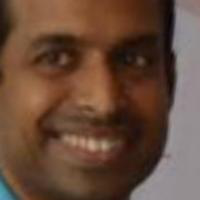
Age group: age 21-30